Jeff Francis

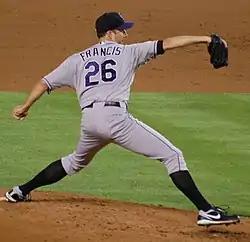
Francis pitching for the Colorado Rockies in 2012

On January 14, 2011, Francis agreed to a one-year contract with the Kansas City Royals for $2 million plus performance bonuses.